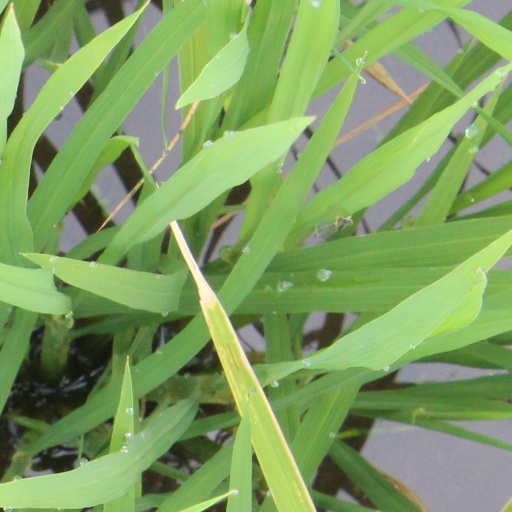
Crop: rice